Swaffham railway station

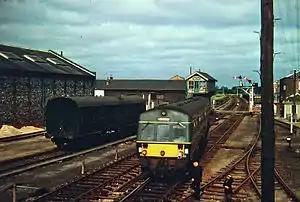
Swaffham station in June 1963

Swaffham railway station was located in Swaffham, Norfolk. It was the junction for lines to King's Lynn, Dereham, and Thetford. The Thetford branch closed on 15 June 1964, and the station closed to passengers on 9 September 1968.